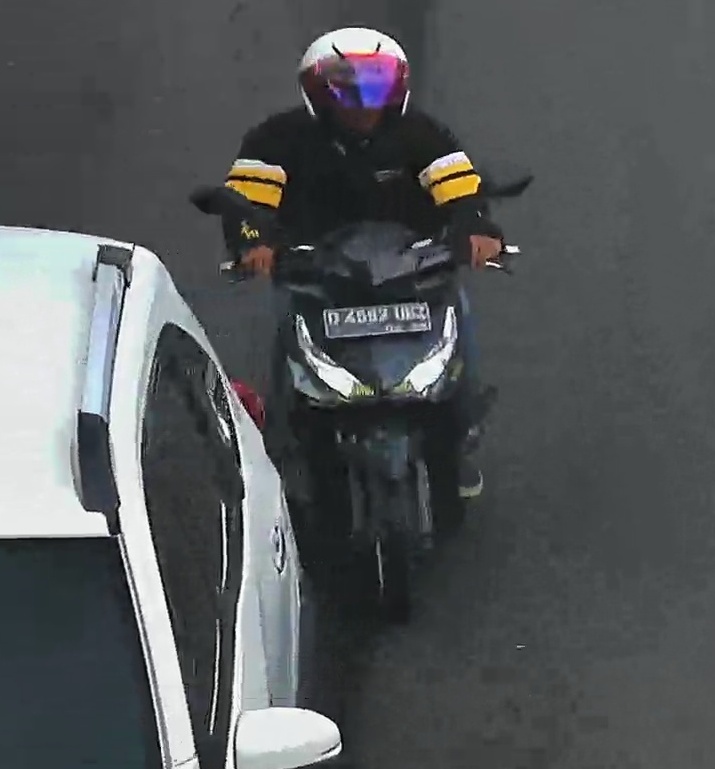
person-with-helmet: 1
person-without-helmet: 0